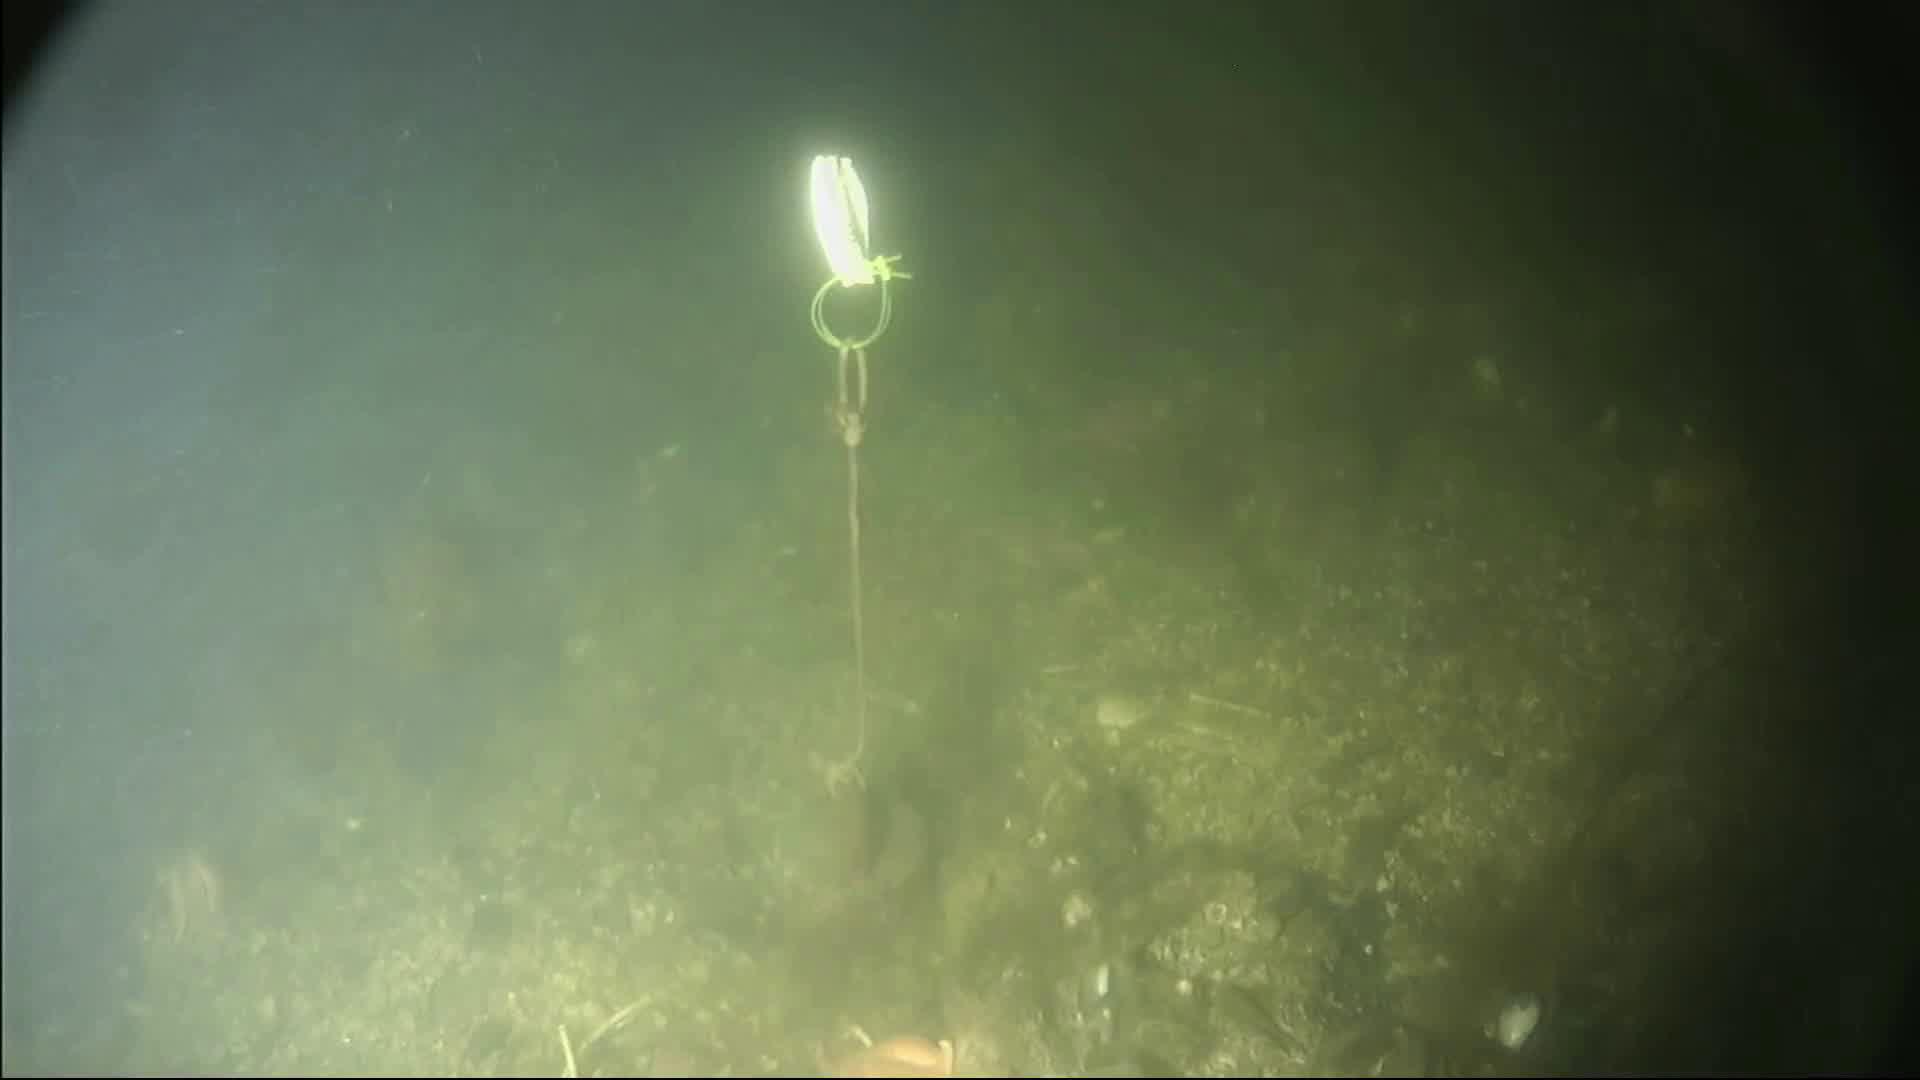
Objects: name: starfish